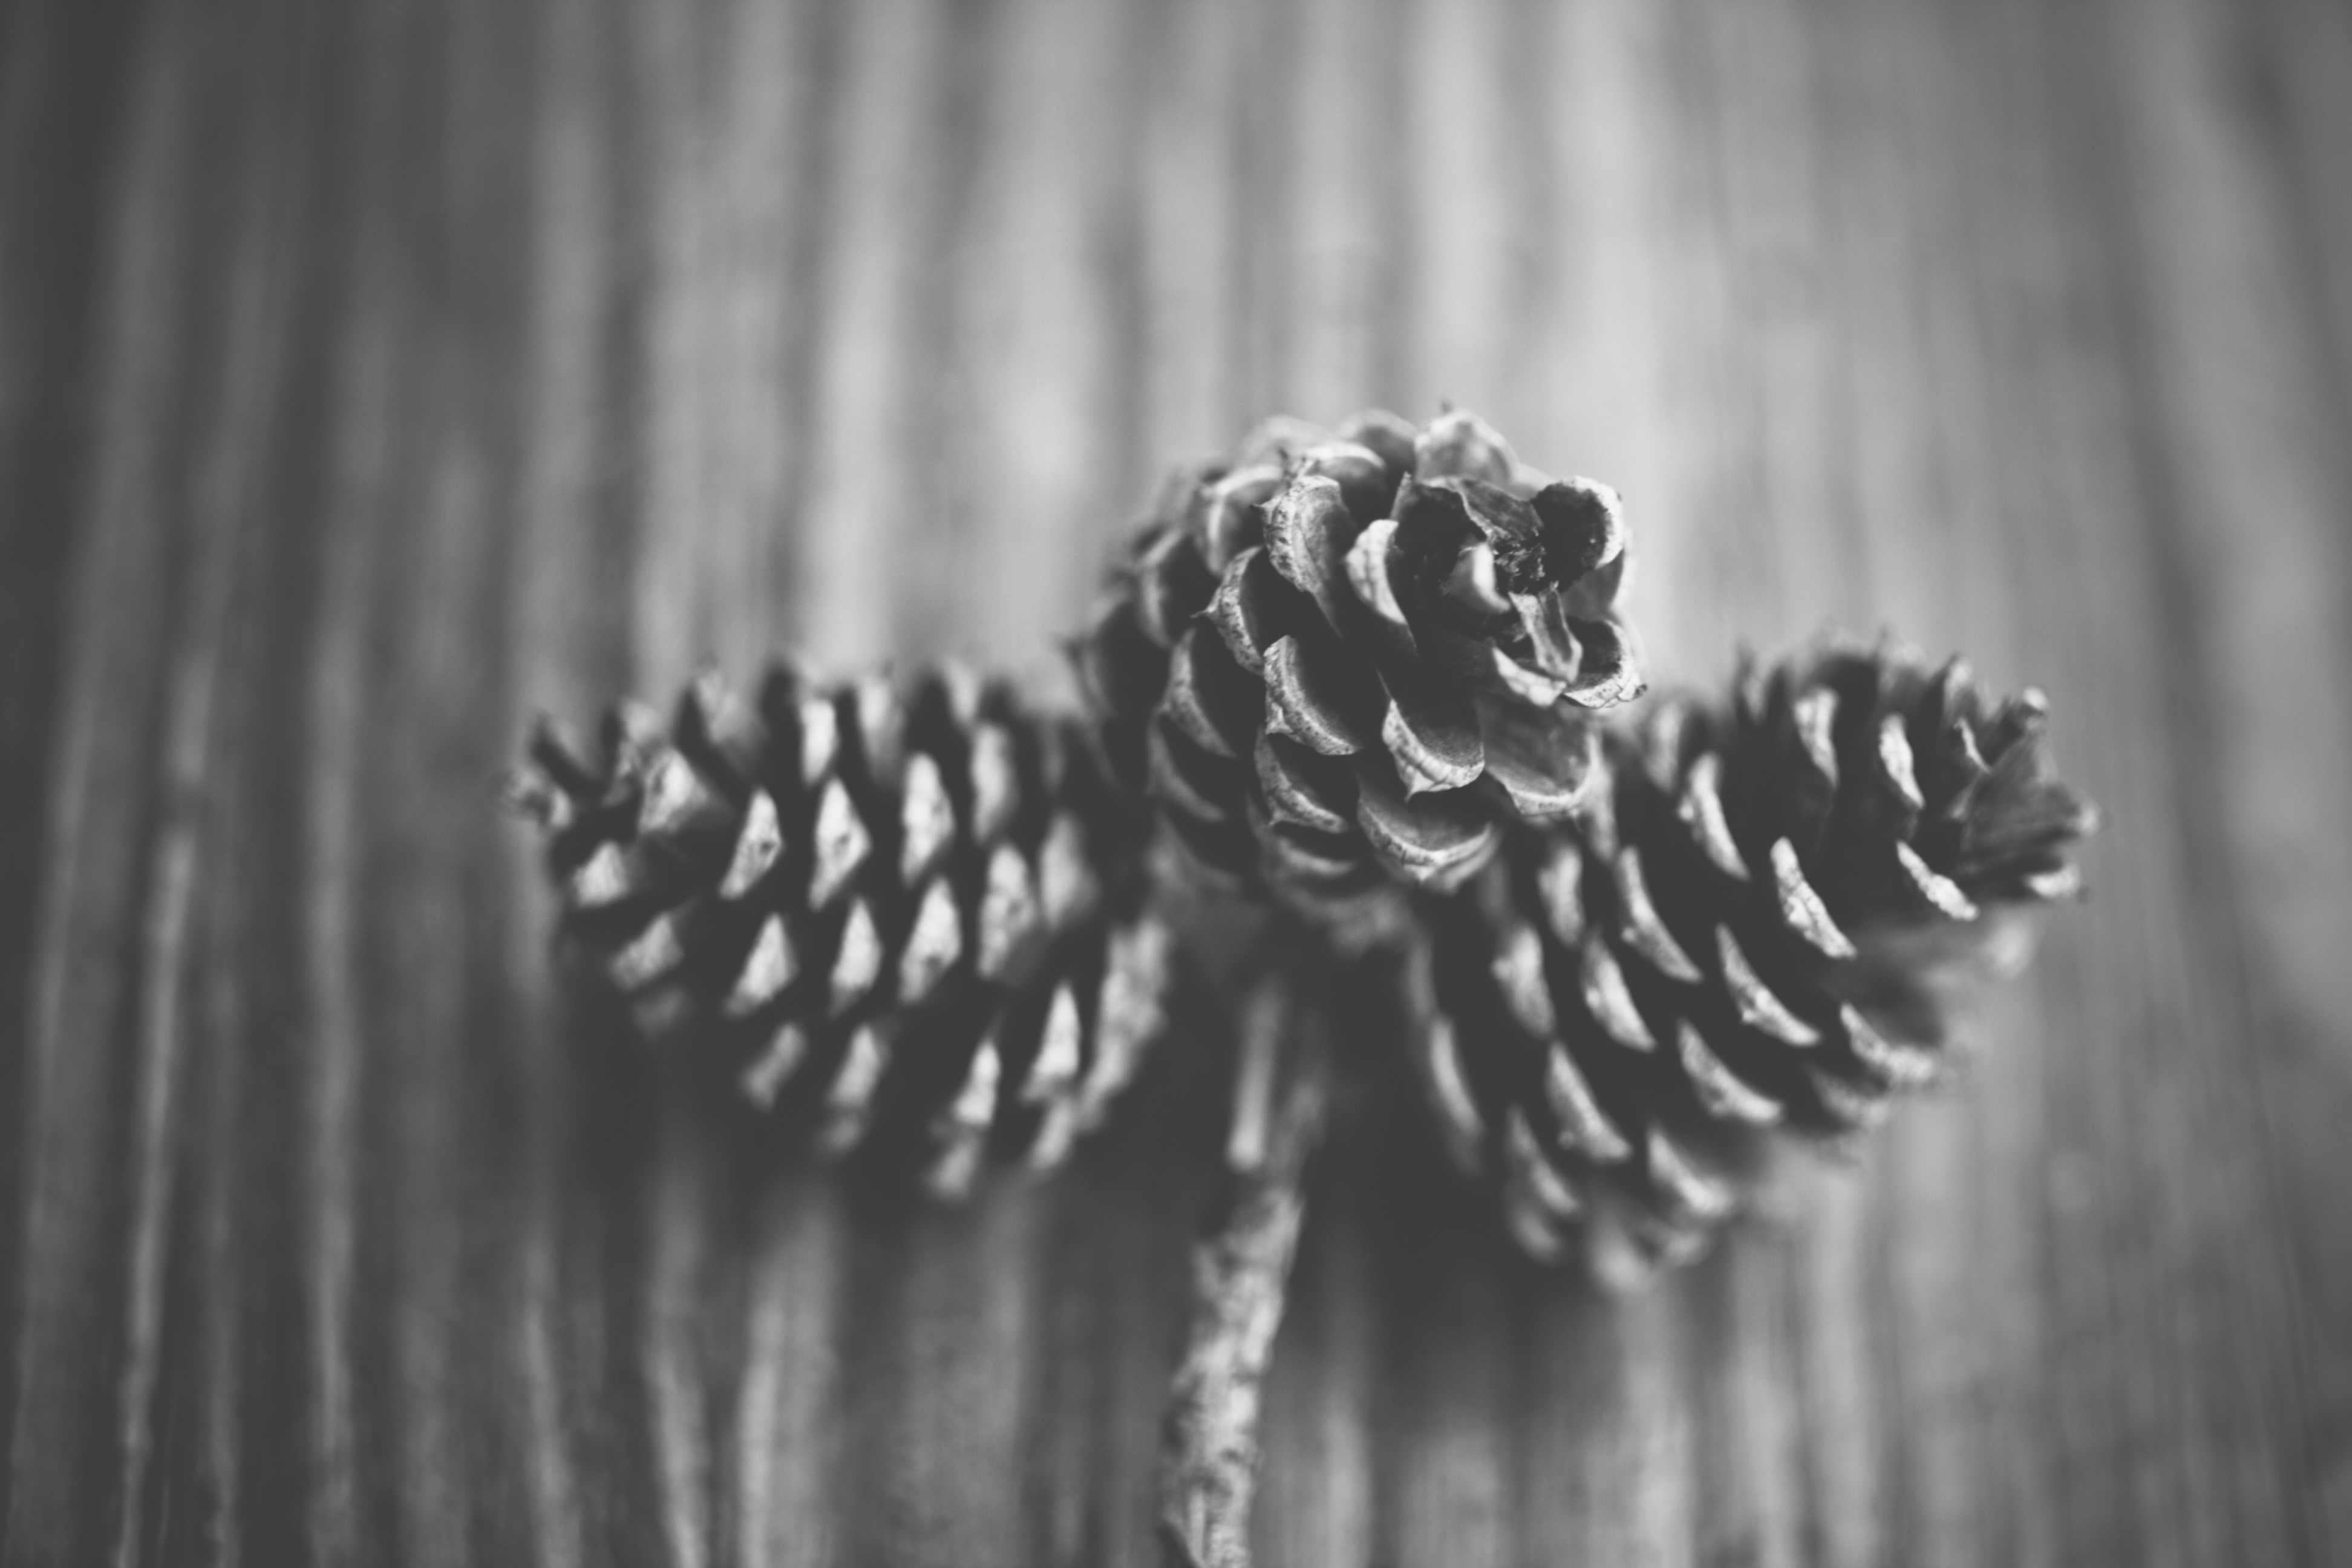
tree, forest, branch, black and white, plant, photography, leaf, flower, evergreen, weather, cone, black, monochrome, twig, fir tree, conifer, close up, seedpod, acorns, macro photography, fir cone, monochrome photography, plant stem